Pit bike

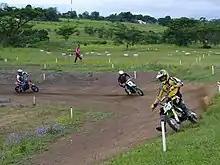
Typical pit bike race

Pit bike racing is a competition sport similar to motocross. It is especially popular with younger riders, as the machines are initially more affordable, less intimidating and easier to maintain than standard motocross bikes. The shorter wheel base, lower centre of gravity and linear power delivery simplifies handling aspects for novice competitors, resulting in fewer accidents and injuries.